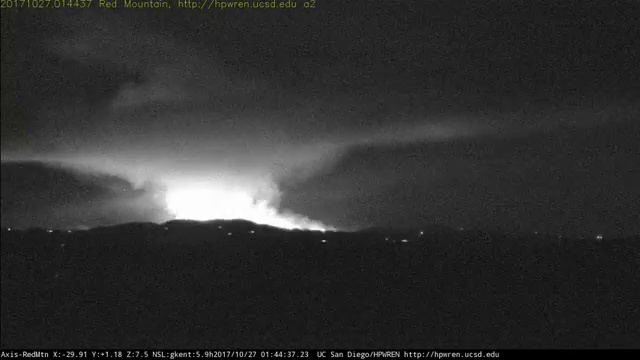
Fire: yes
Smoke: no